Almeda Road Bridge over Brays Bayou

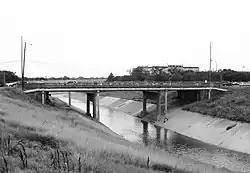
Almeda Road Bridge over Brays Bayou in 2009

The Almeda Road Bridge over Brays Bayou is a bridge located in Houston, Texas and listed on the National Register of Historic Places. The bridge was designed by J. G. McKenzie and Don Hall Constructors and is one of the last continuous span concrete girder bridges to be designed during the City Beautiful movement.